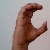
The image shows a hand gesture representing the letter 'C' in Indian Sign Language.